Sephora

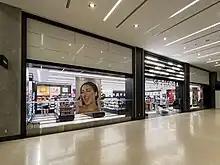
Sephora in Union Station, Toronto, Ontario

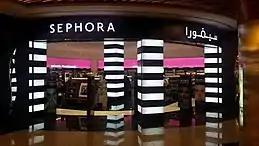
Sephora storefront in Dalma Mall

Sephora was first launched in Paris in August 1970. It is named after the biblical figure Zipporah (French: ""), wife of Moses.